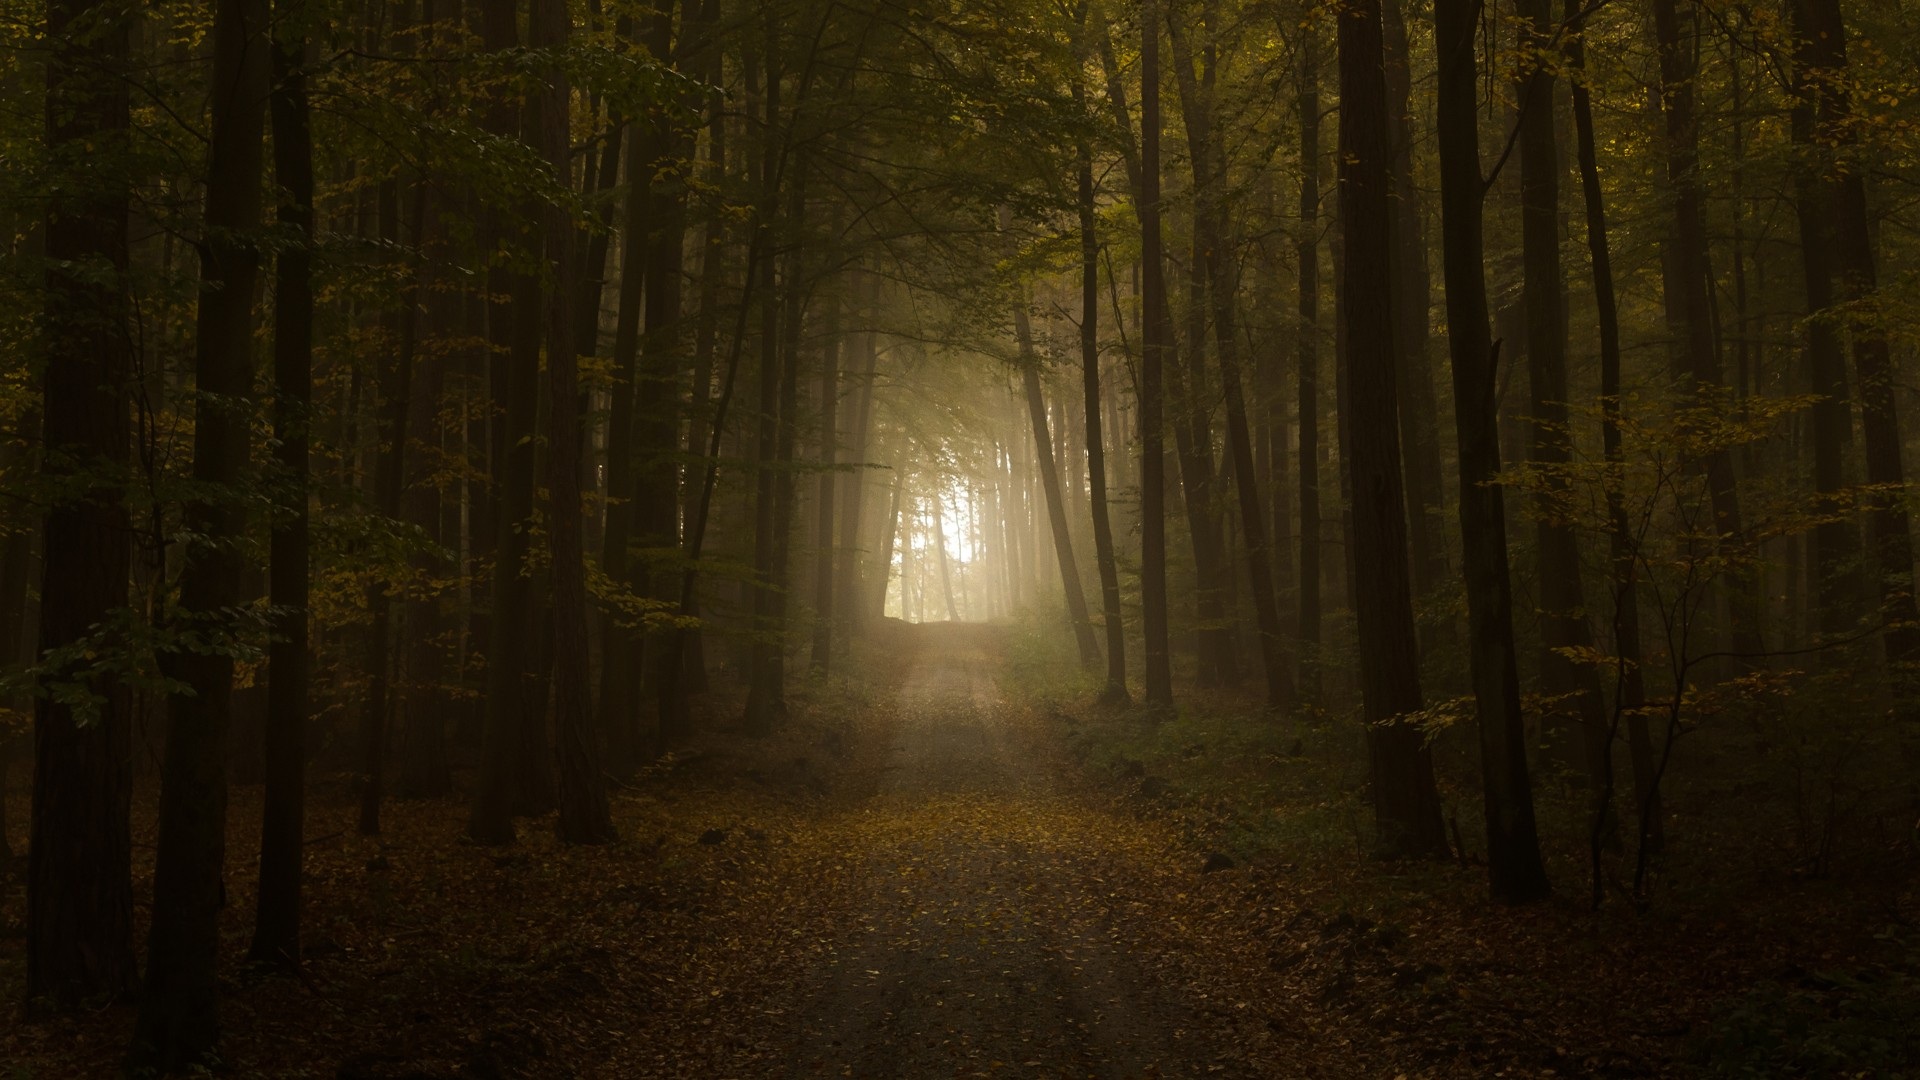
tree, nature, forest, pathway, wilderness, branch, light, fog, mist, sunlight, morning, leaf, view, dark, jungle, autumn, darkness, season, woodland, habitat, ecosystem, natural environment, geographical feature, atmospheric phenomenon, woody plant